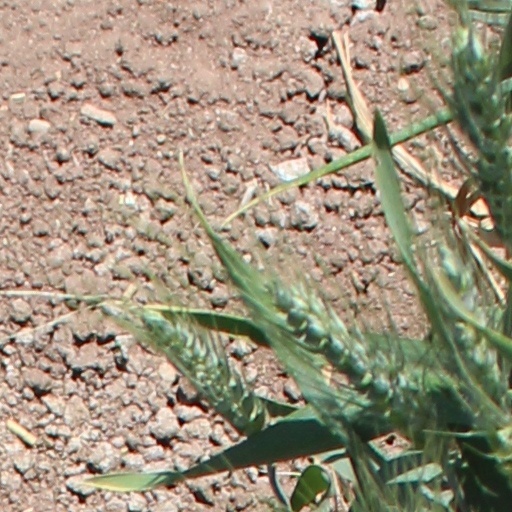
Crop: wheat